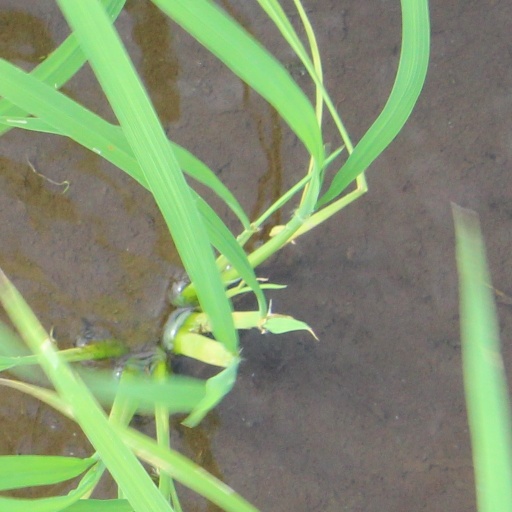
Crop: rice